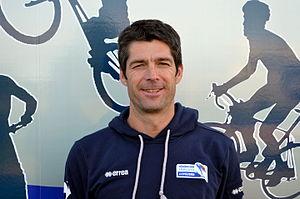
La saison 2015 de l'équipe de France espoirs de cyclisme sur route comprend également la Polynormande et le Tour du Doubs faits sous l'appellation Équipe nationale de France amateurs. L'équipe est dirigée par Pierre-Yves Chatelon. Julien Thollet, qui dirige l'équipe de France juniors, prend en charge l'équipe lors des championnats d'Europe sur route de Tartu en Estonie.